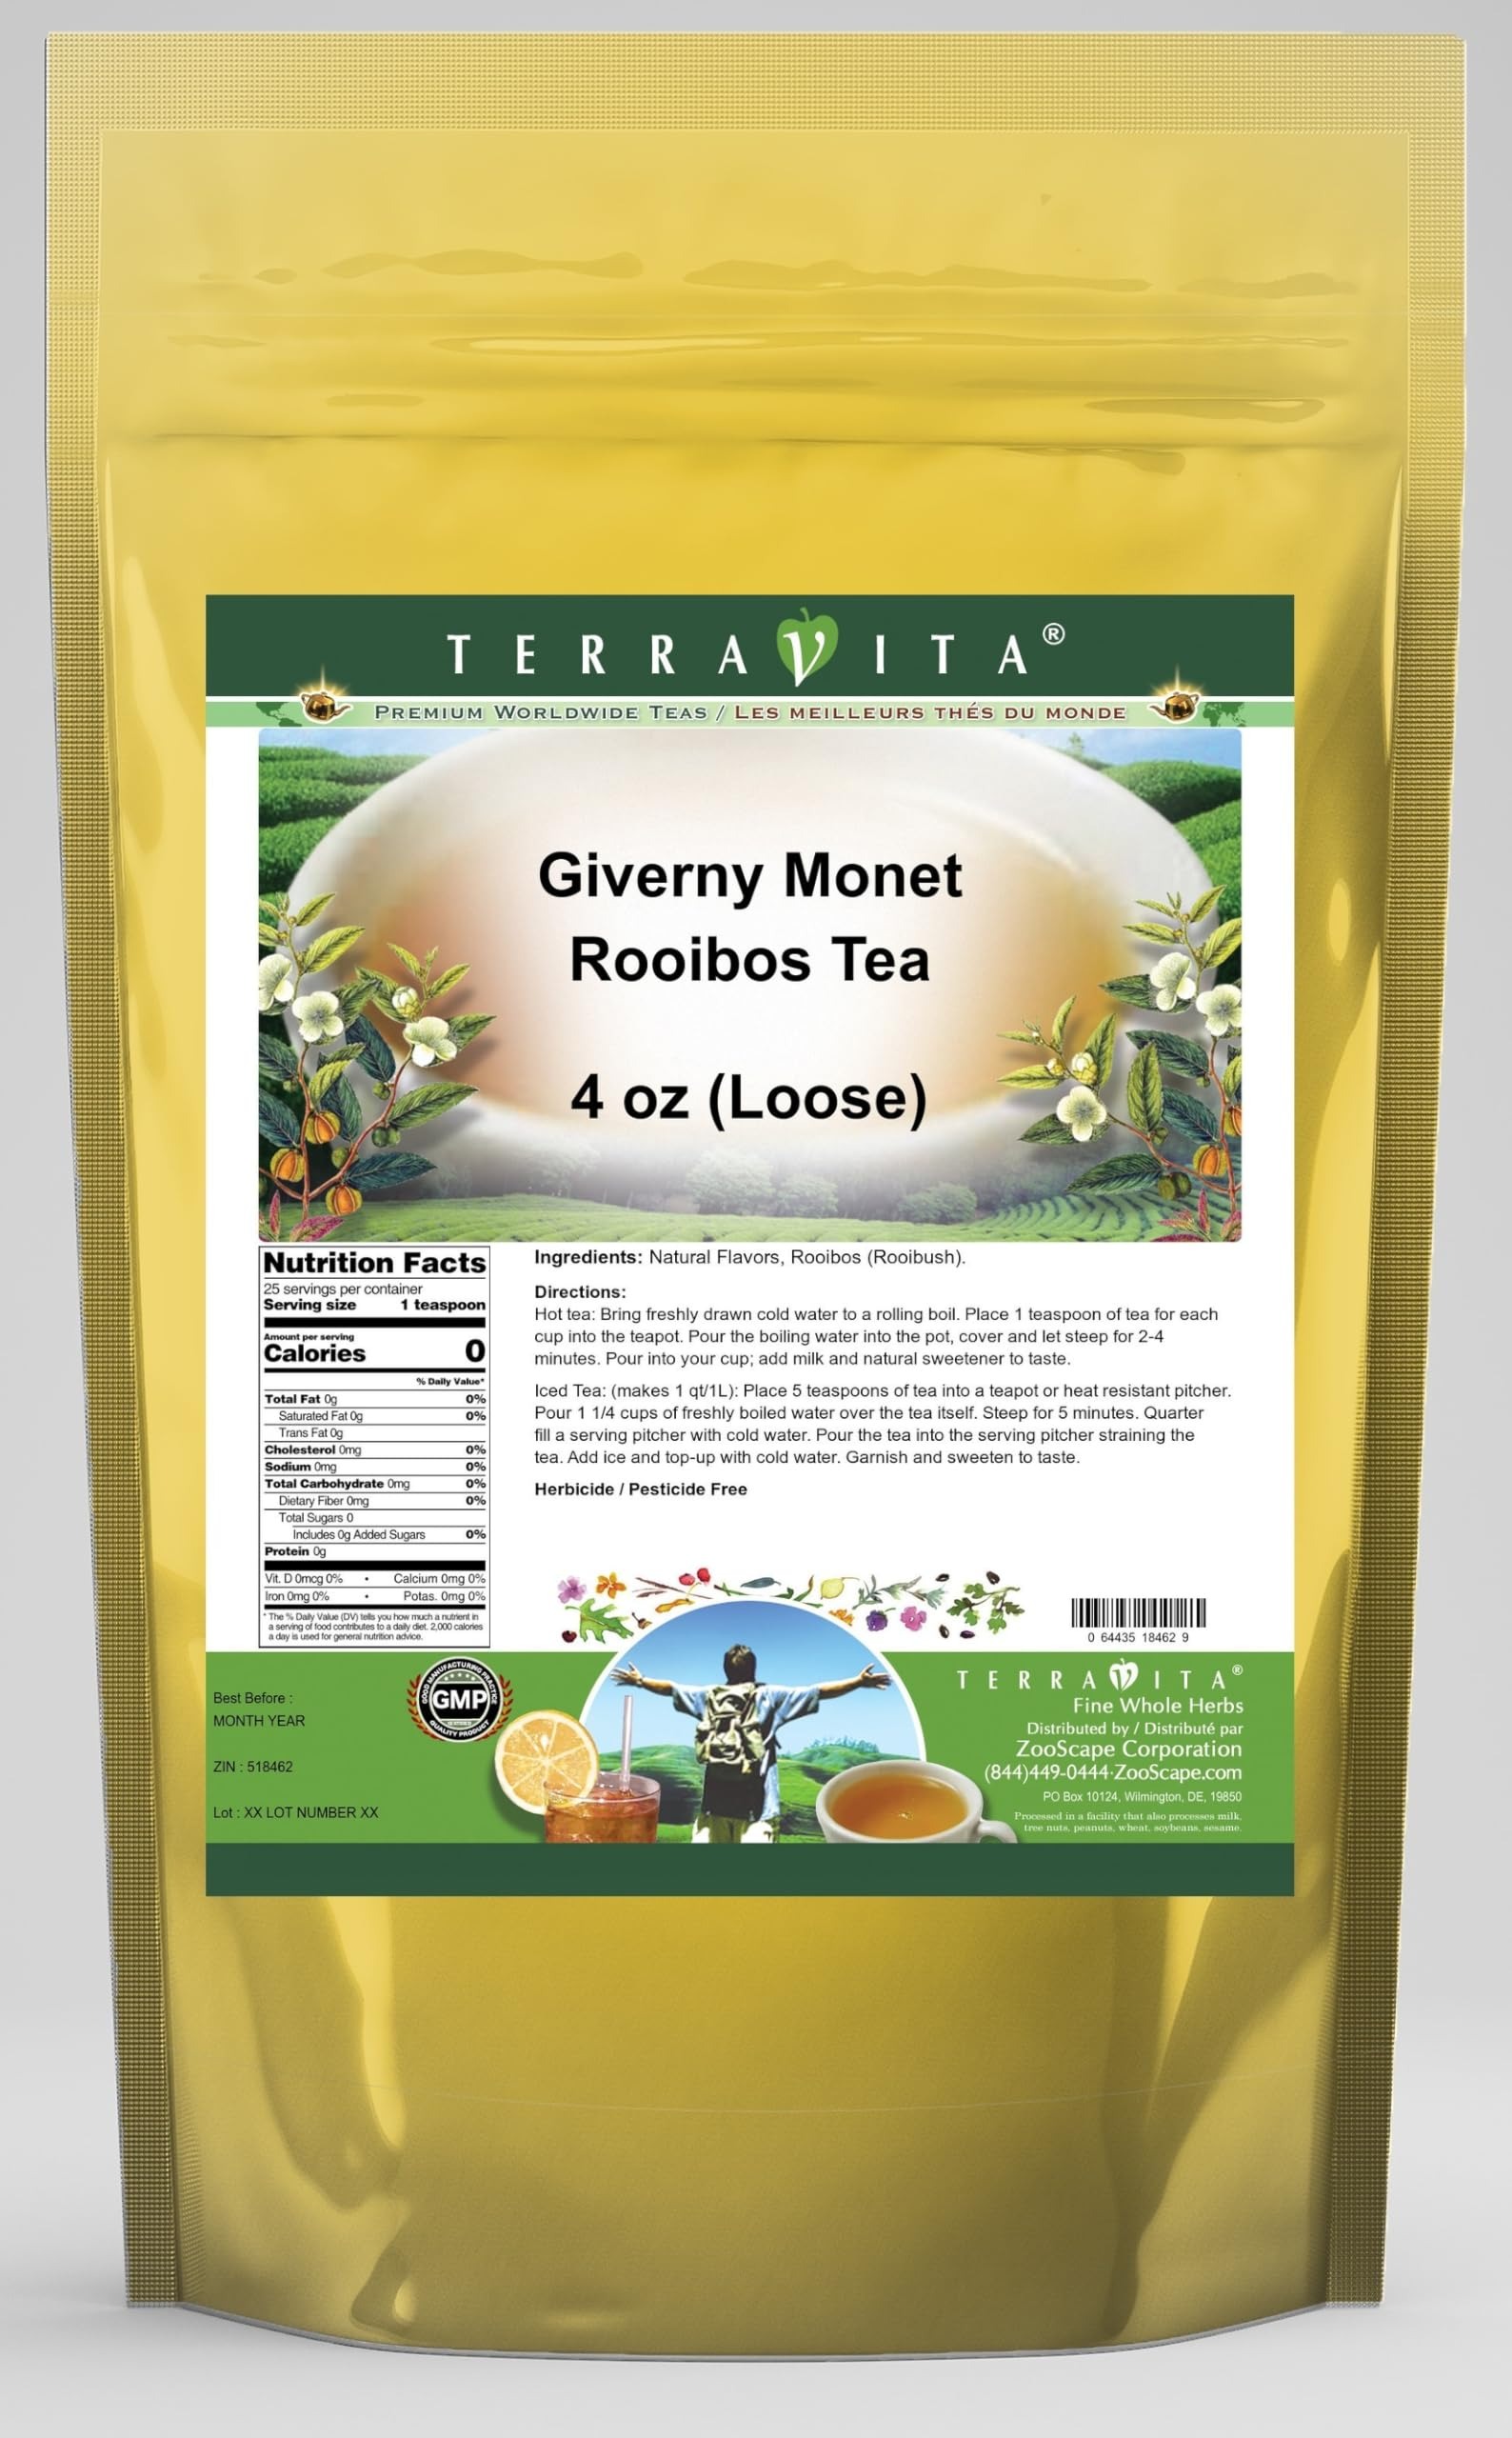
Item Name: Giverny Monet Rooibos Tea (Loose) (4 oz, ZIN: 518462) - 3 Pack
Bullet Point 1: A delicious blend of Chocolate and Pineapple!
Bullet Point 2: No fillers.
Bullet Point 3: Manufacturer: TerraVita
Bullet Point 4: Size: 4 oz
Bullet Point 5: Loose Leaf Rooibos Tea - Packed in a convenient upright pouch!
Product Description: A delicious blend of Chocolate and Pineapple! - Hot tea brewing method: Bring freshly drawn cold water to a rolling boil. Place 1 teaspoon of tea for each cup into the teapot. Pour the boiling water into the pot, cover and let steep for 2-4 minutes. Pour into your cup; add milk and natural sweetener to taste. - Iced tea brewing method: (to make 1 liter/quart): Place 5 teaspoons of tea into a teapot or heat resistant pitcher. Pour 1 1/4 cups of freshly boiled water over the tea itself. Steep for 5 minutes. Quarter fill a serving pitcher with cold water. Pour the tea into the serving pitcher straining the tea. Add ice and top-up with cold water. Garnish and sweeten to taste. - ZooScape is proud to be the exclusive distributor of TerraVita teas, herbs and supplements in the United States, Canada and around the world.
Value: 12.0
Unit: Ounce

Price: 76.9